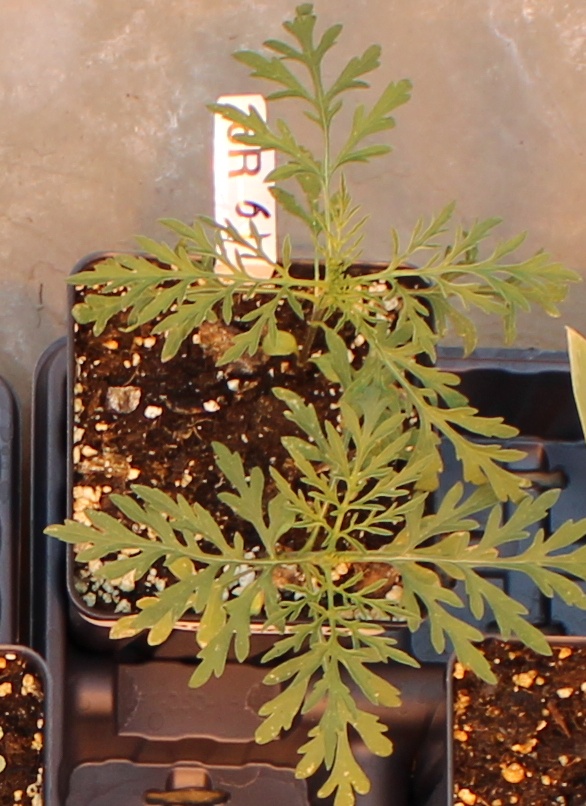
Label: Ragweed